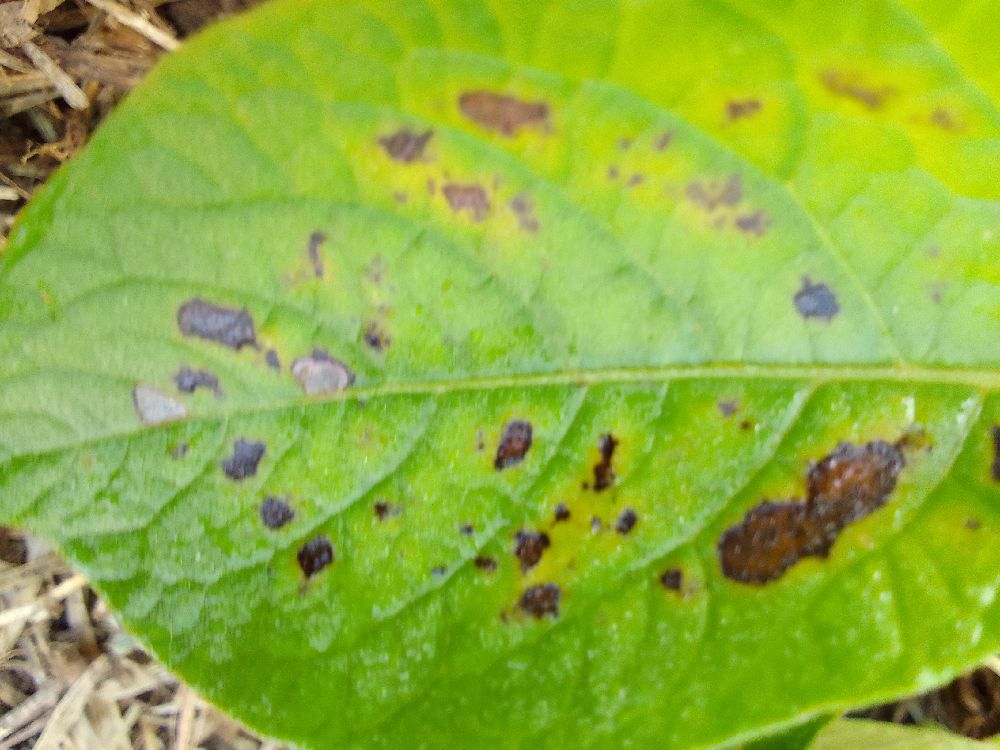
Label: Early blight